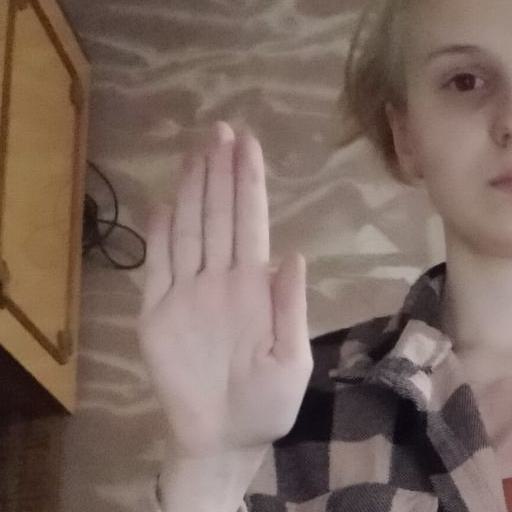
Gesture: stop